Weddell Island

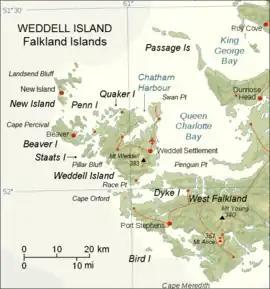
Map of the Weddell Island area featuring the island's airfield, roads and remote huts, and RRH Mount Alice station on West Falkland

The island remained unoccupied by Argentine troops and virtually unaffected by military action during the 1982 Falklands War. In particular, neither land mines nor naval mines have been planted in the Weddell Island area, and indeed, anyplace west of Fox Bay, West Falkland.